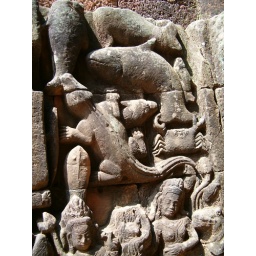
A crocodile, fish and crab in the details of some stone reliefs.